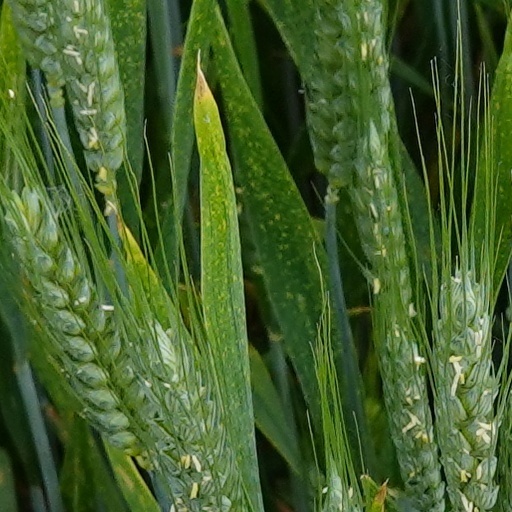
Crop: wheat